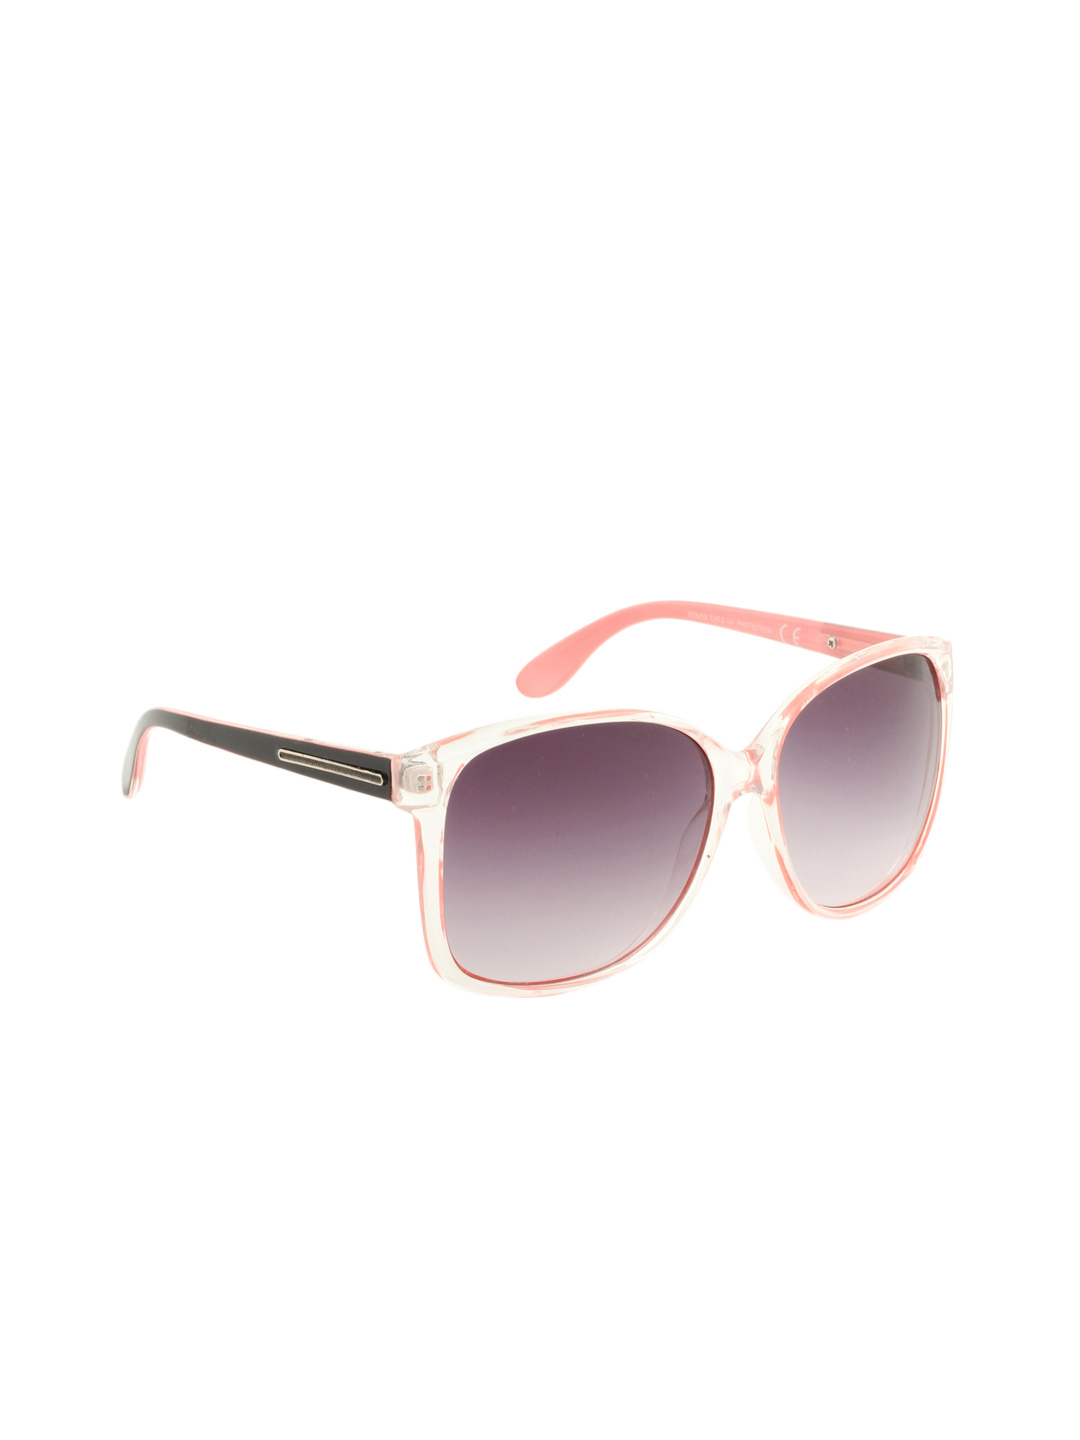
Stoln Women Pink Sunglasses
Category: Accessories / Eyewear / Sunglasses
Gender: Women
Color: Pink
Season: Winter 2016
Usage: Casual